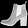
Label: Ankle boot